David Murray (South Australian politician)

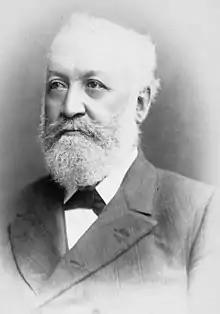

David Murray (28 December 1829 – 6 January 1907) was a politician in South Australia.